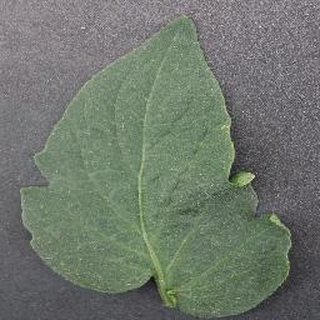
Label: healthy_tomato